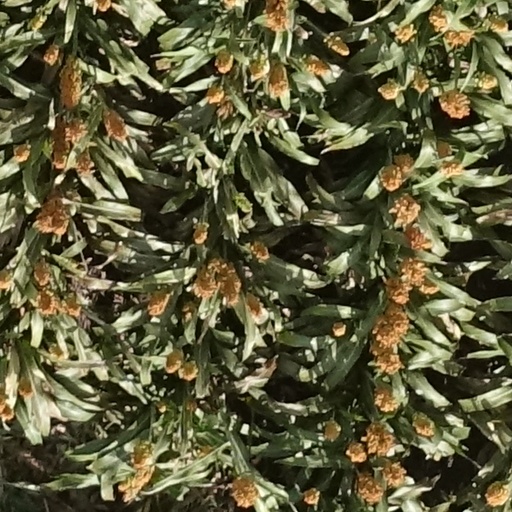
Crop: sorghum